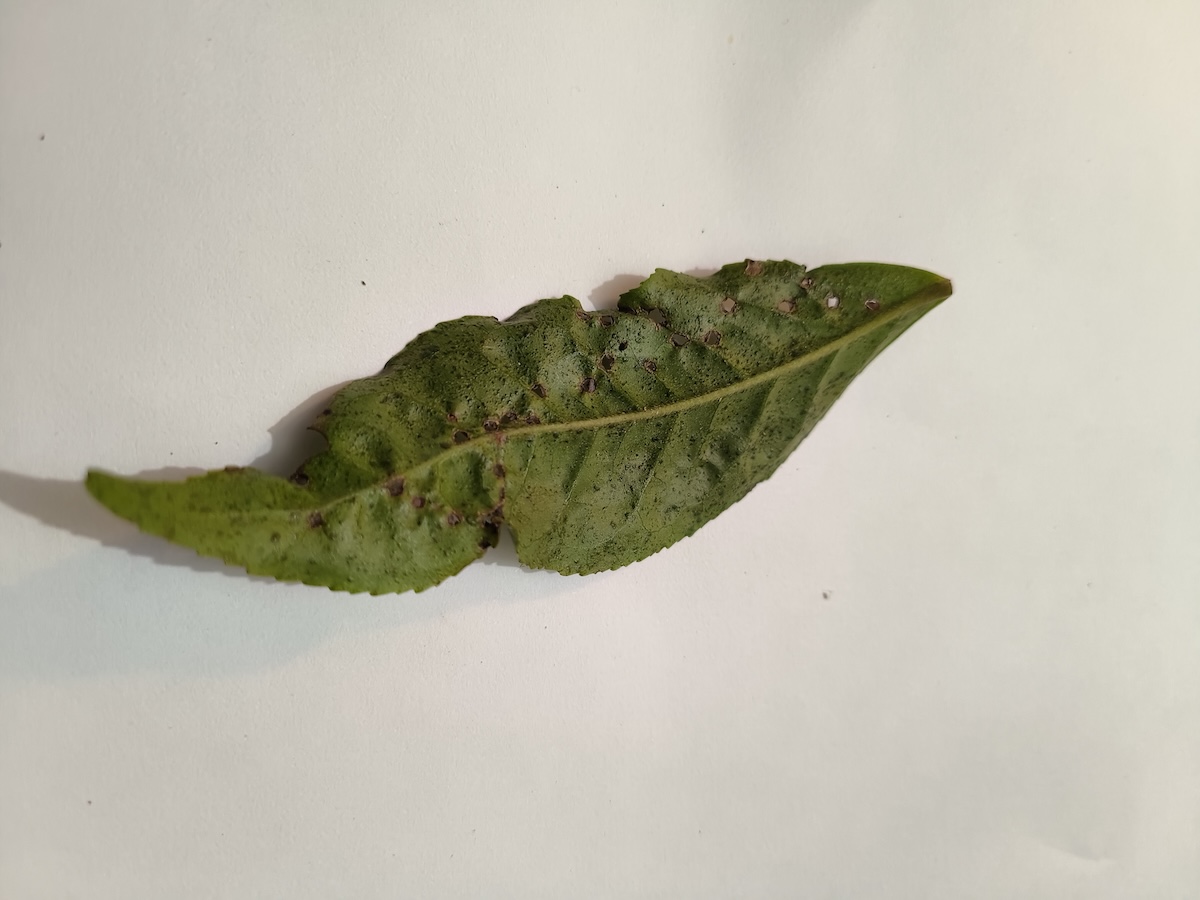
Label: Green mirid bug